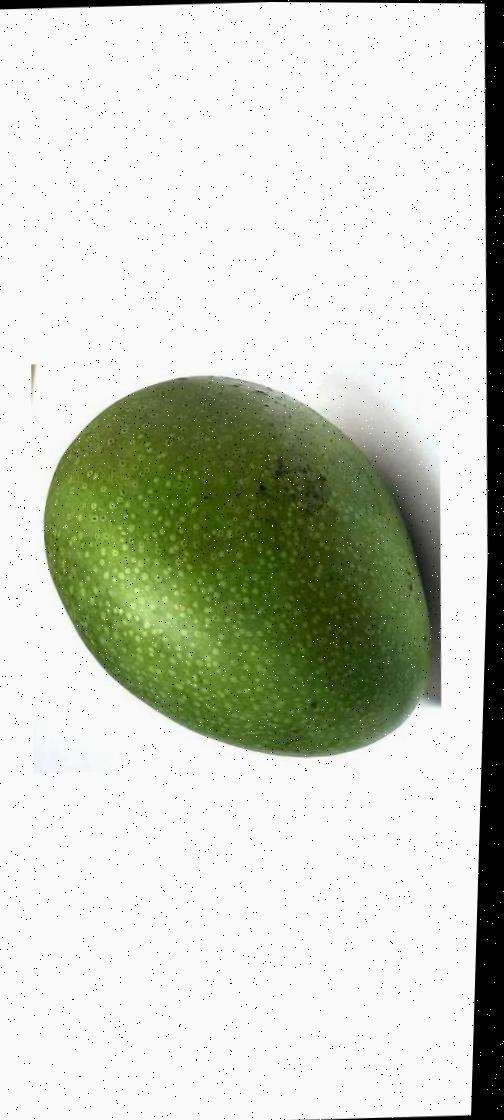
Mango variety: Ashshina Zhinuk